Pieter van Reede van Oudtshoorn

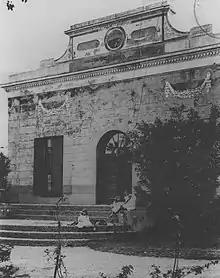
Saasveld House, originally built in Kloof Street on the Garden Oudtshoorn estate by Pieter's son William Ferdinand, was demolished and rebuilt in Franschhoek where it houses the Huguenot Memorial Museum.

Pieter was Lord of Oudshoorn, Ridderbuurt and Gnephoek, the only son of Barend Cornelis van Reede van Oudtshoorn (1690–1750) and his wife Catharina Cornelia van Eys. He was baptised in St Catherine's Cathedral, Utrecht on 10 July 1714. His father was the first to bear the surname van Reede van Oudtshoorn. Barend Cornelis was the only child of Pieter van Reede tot Nederhorst (1645–1692), Lord of Oudshoorn, Ridderbuurt and Gnephoek, and his wife Maria de Vlamingh van Outshoorn (1646–1732). Maria was the only child of Cornelis de Vlamingh van Outshoorn (1613–1688), Lord of Outshoorn and Gnephoek, and his wife Claesgen Hooft. The King of the Netherlands recognised the family's title of baron in 1822. Pieter was also the heir of William Ferdinand Carey, the 8th Baron Hunsdon, son of William Carey and Maria de Vlamingh van Outshoorn's sister Geertruida.